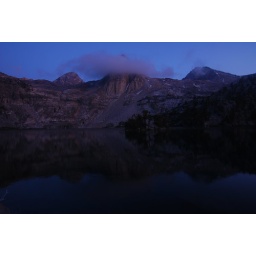
before going to sleep. a cloud forms romantically on the top of the colorful mountain, in the blue glow of the night.